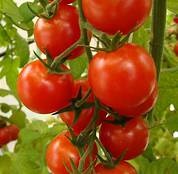
Label: tomato